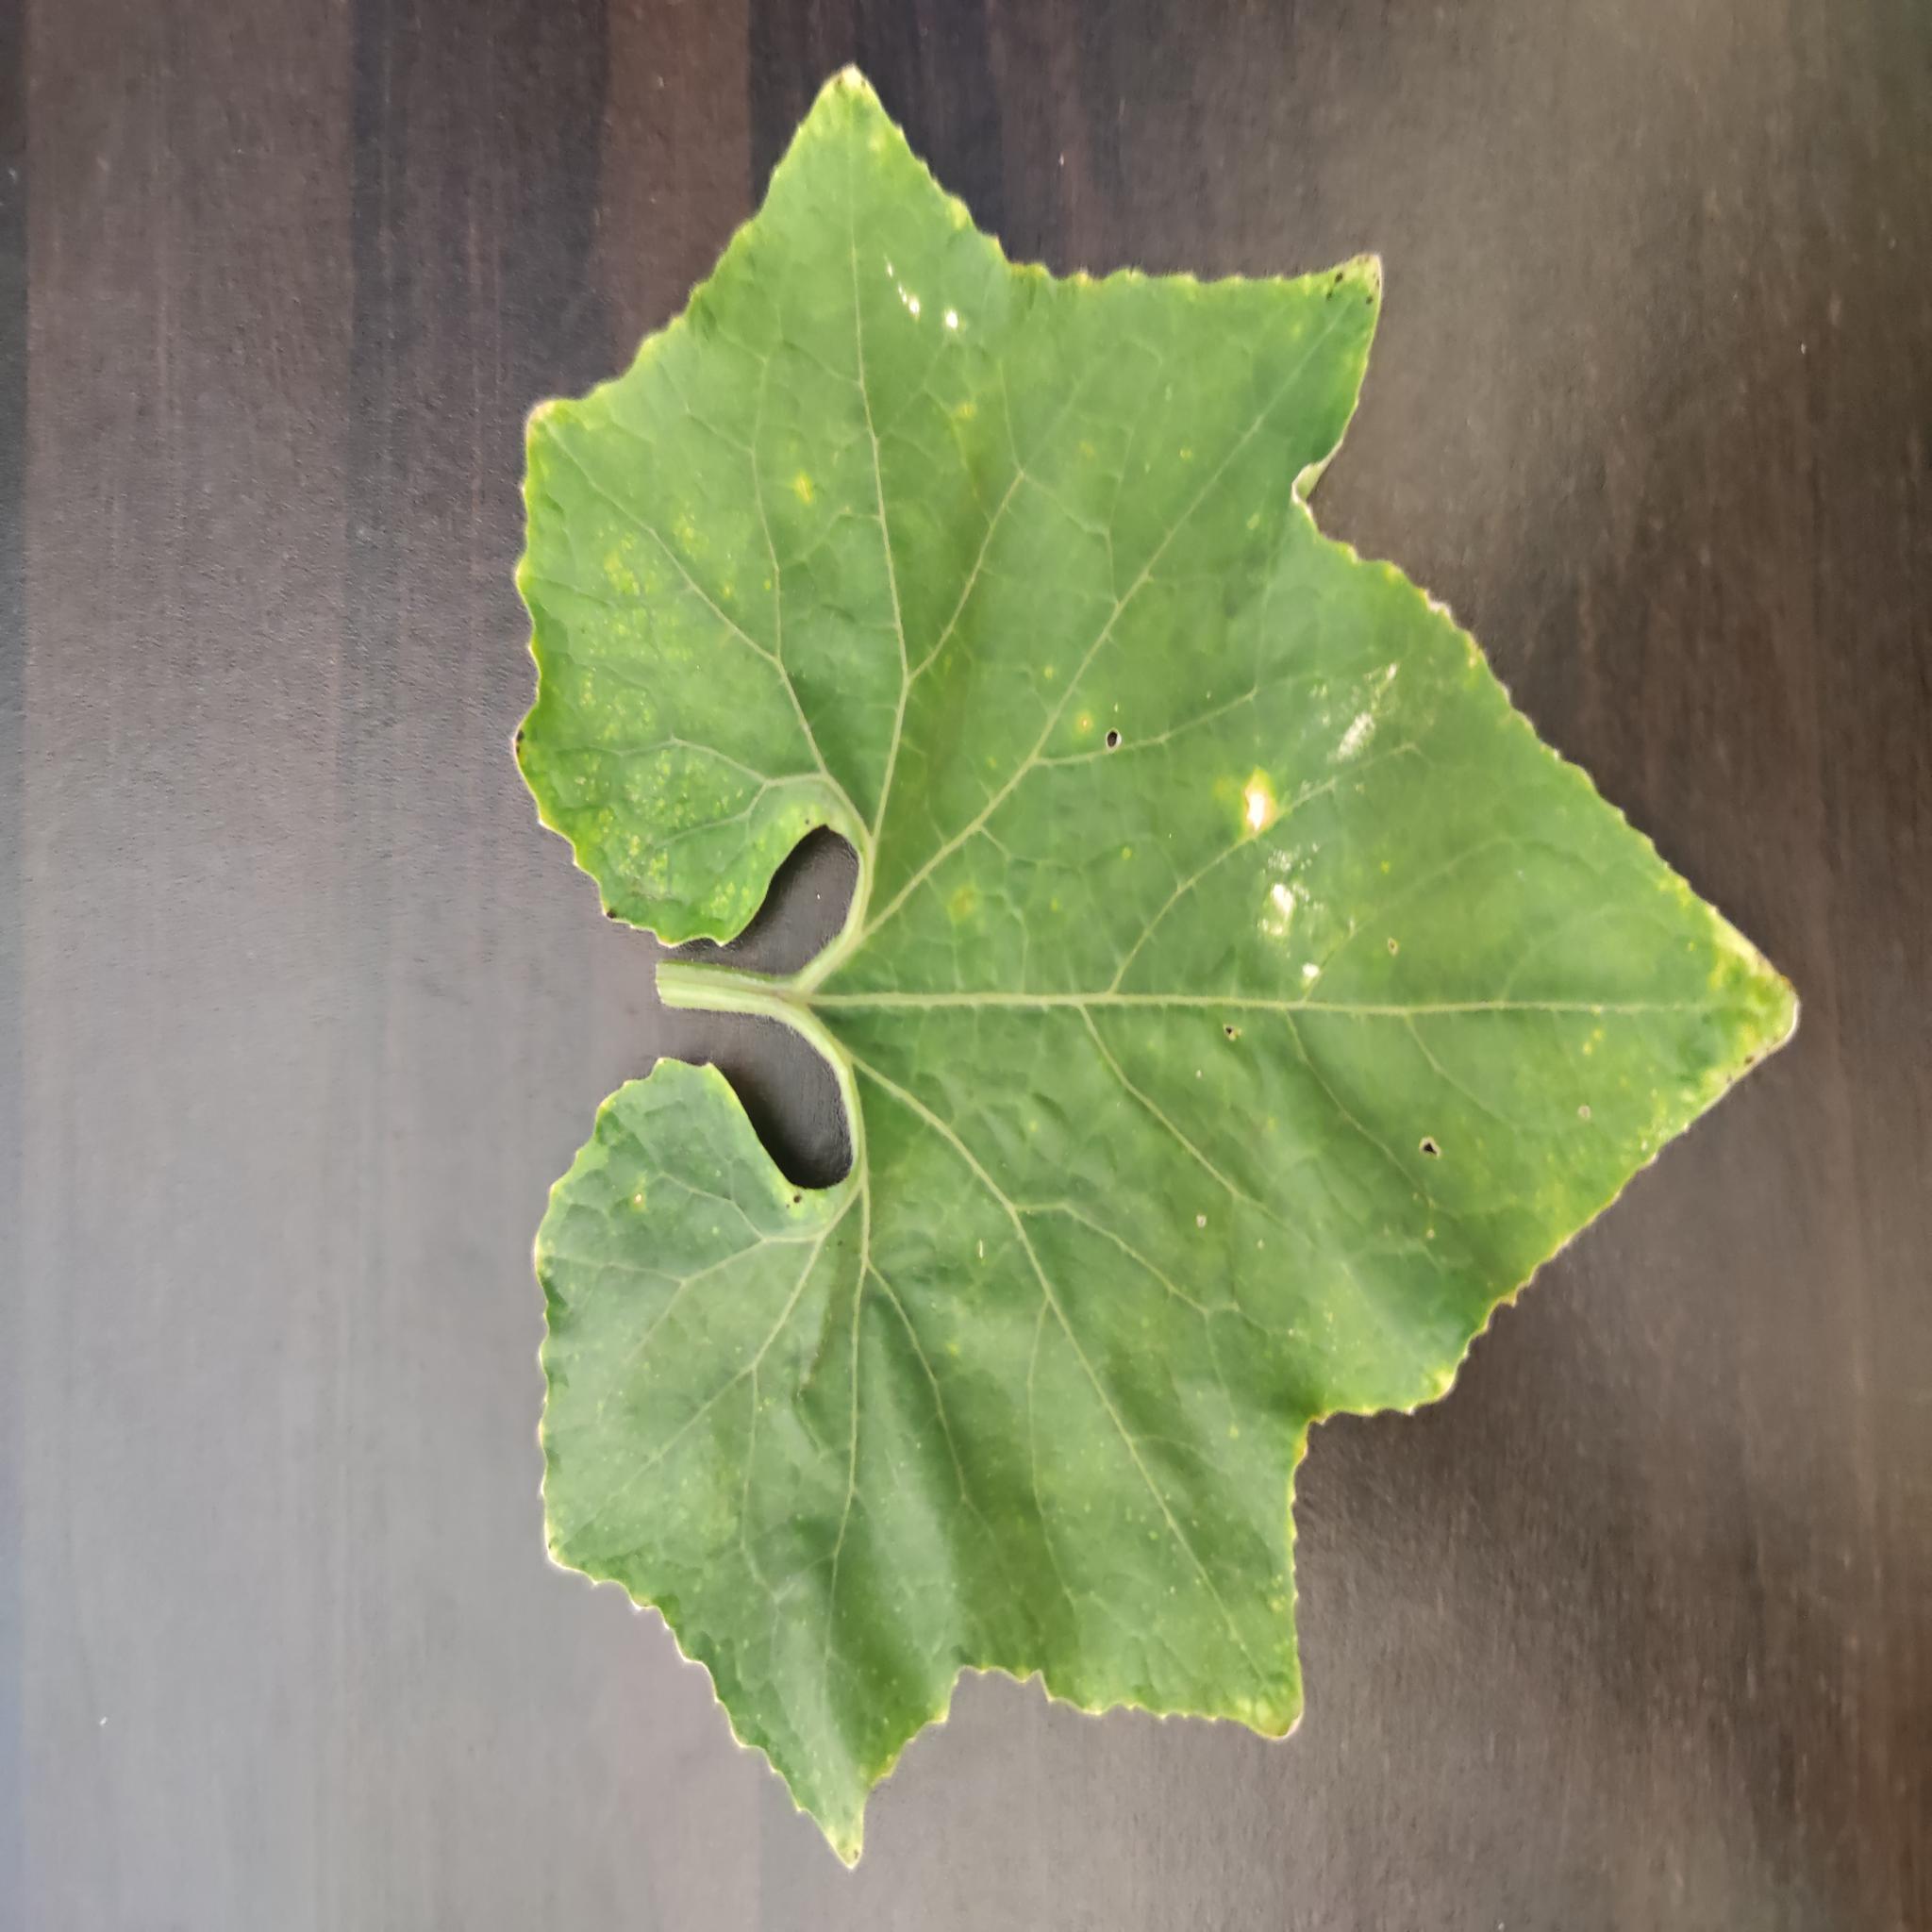
Label: Downy mildew